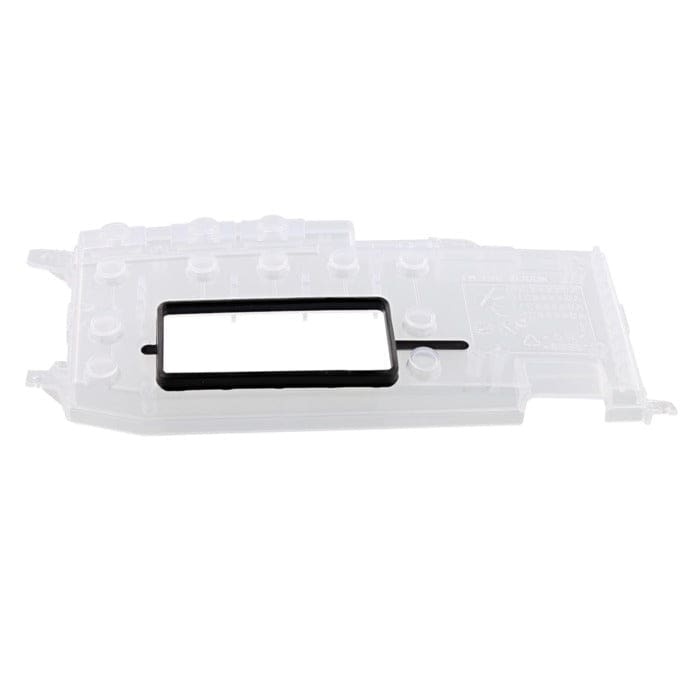
Electrolux Diffuser Diode Support S7 - 140044442055
Suits:
Brand: Electrolux
Category: Home & Garden > Kitchen & Dining > Kitchen Appliance Accessories > Vacuum Sealer Accessories